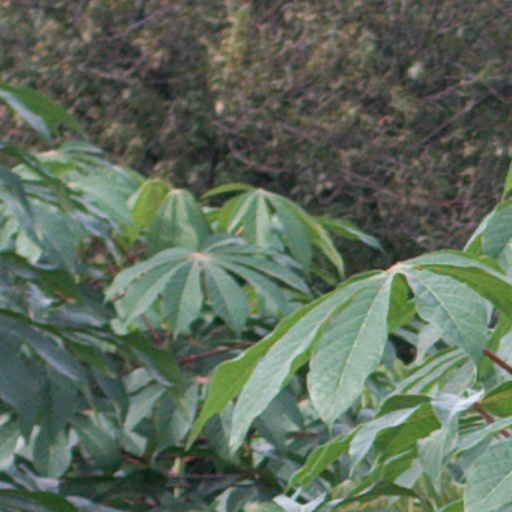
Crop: cassava